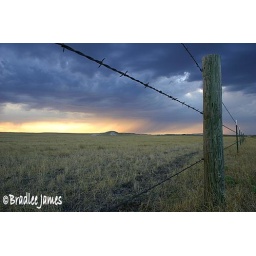
A fence borders a field in South Dakota as a sunset storm rolls across its skyline near Badlands National Park